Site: brandenburg
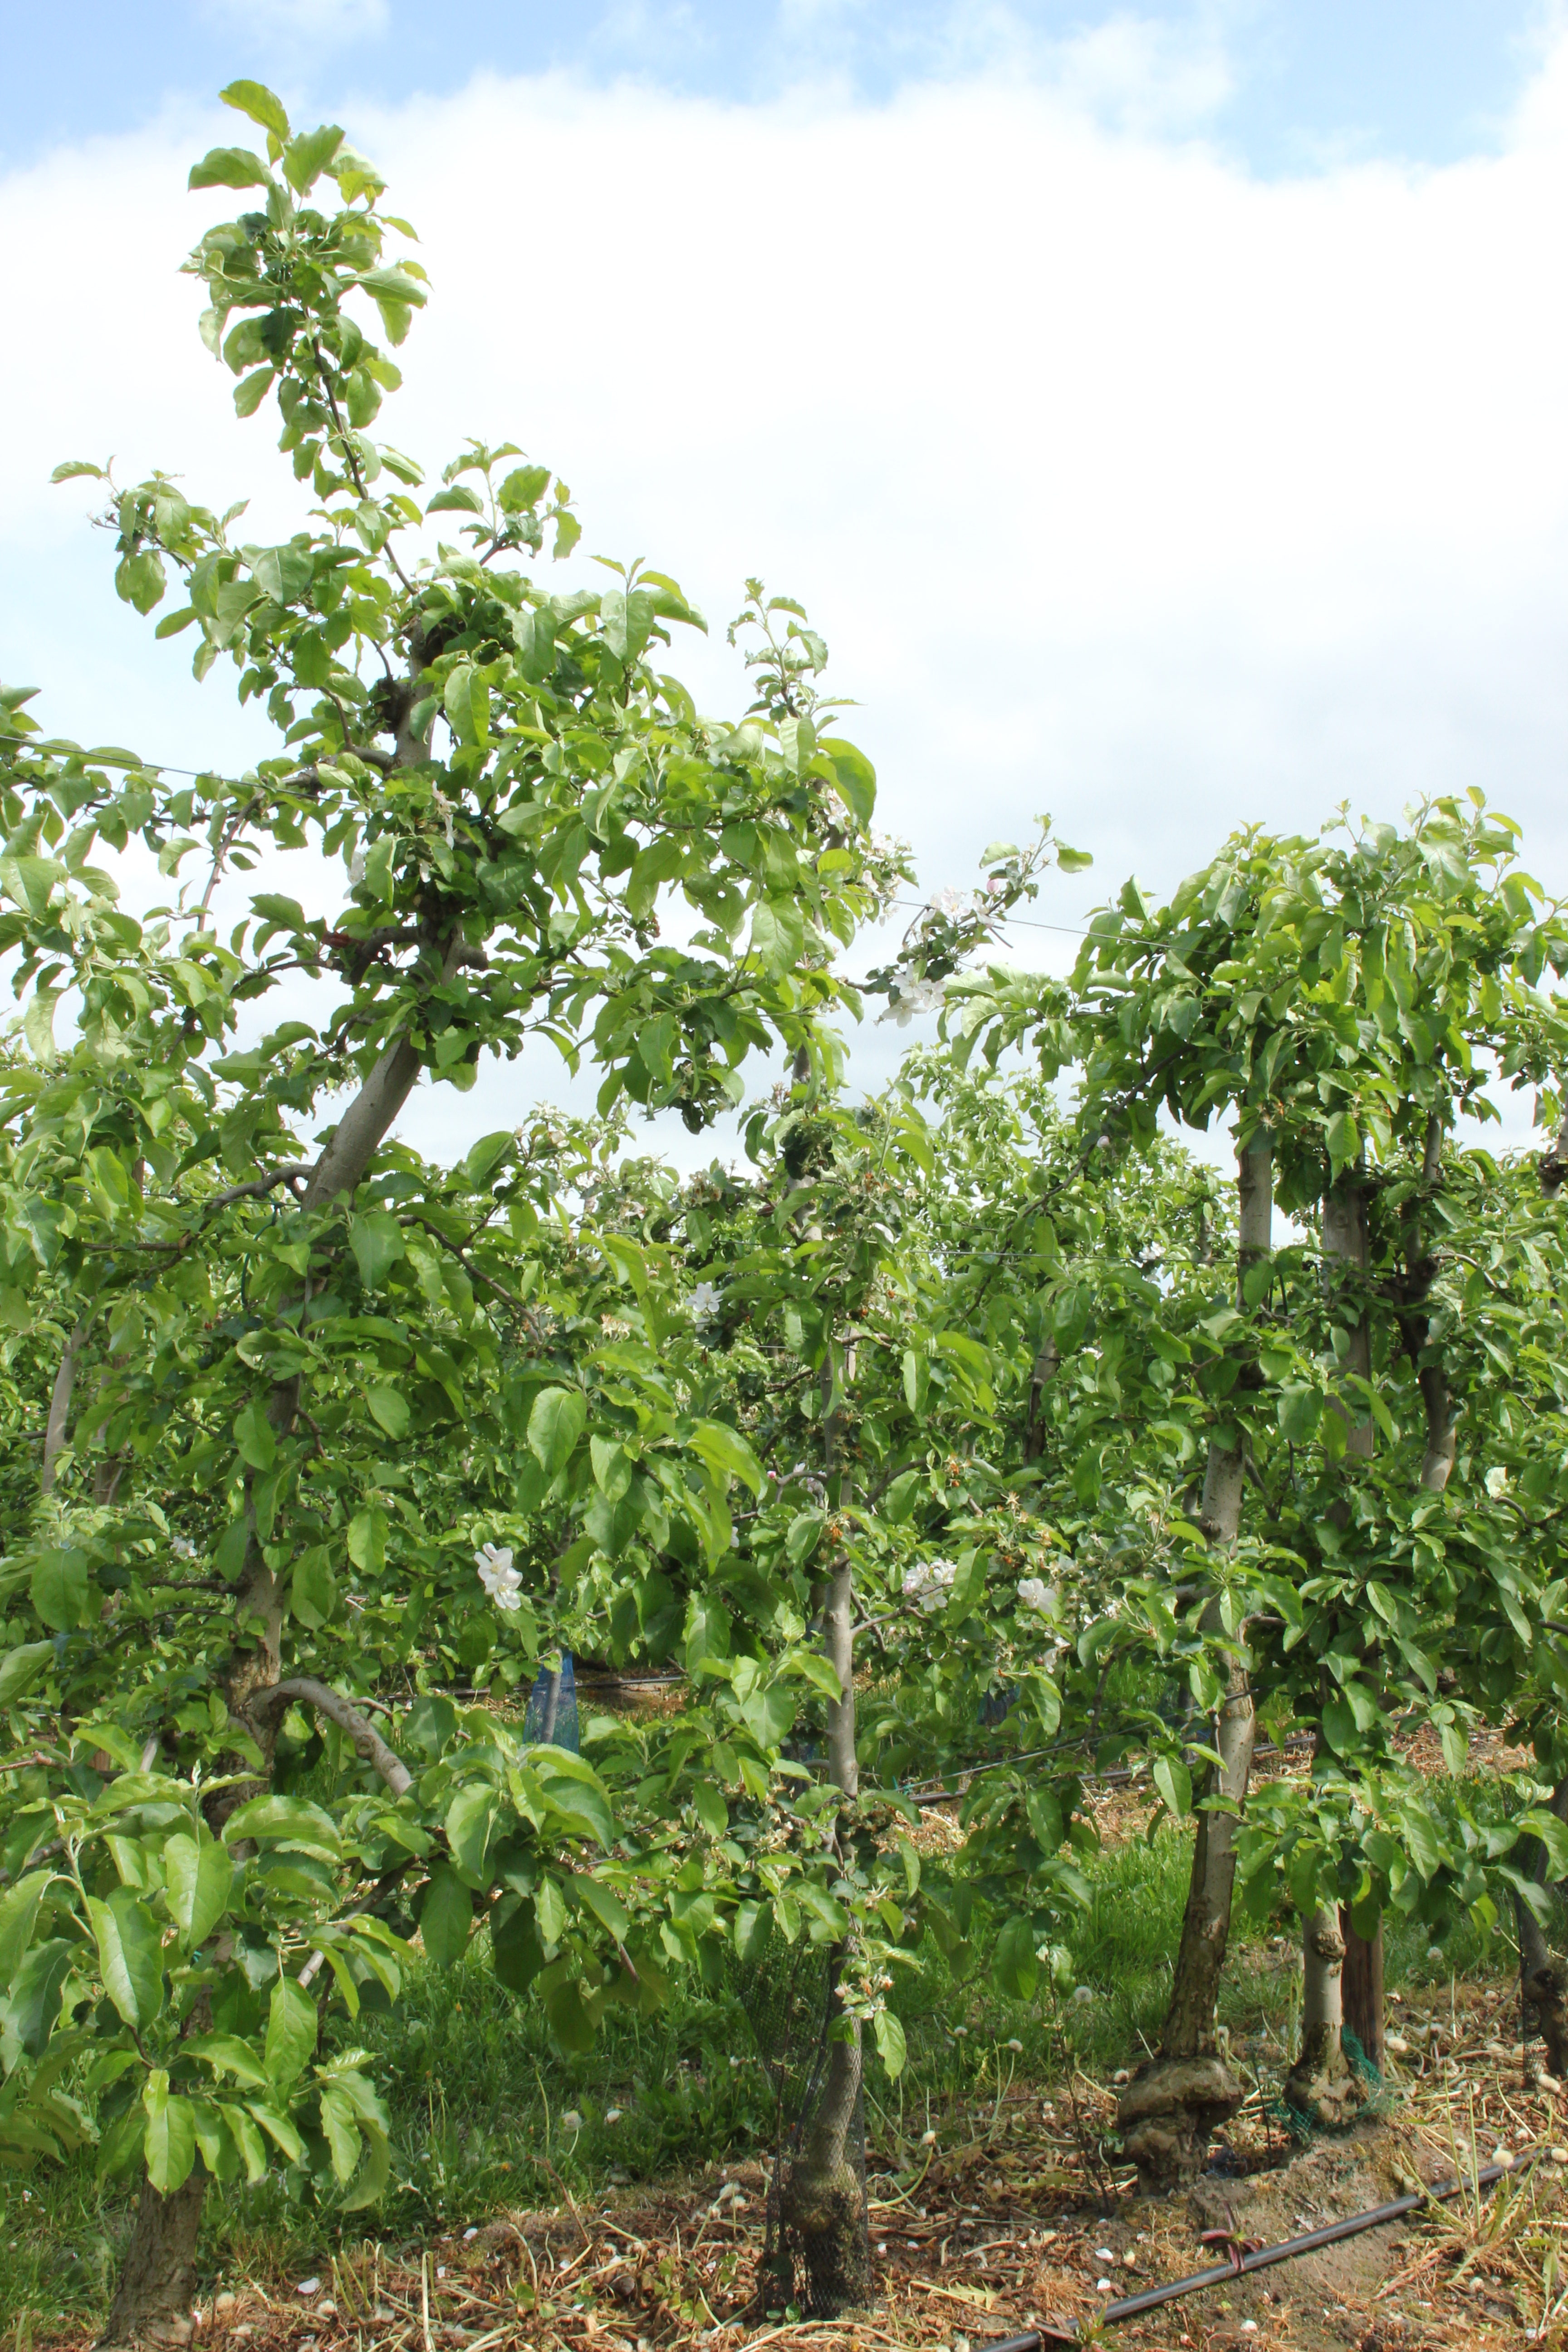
Growth stage (BBCH 67): Flowering